The Ruin (Ukrainian history)

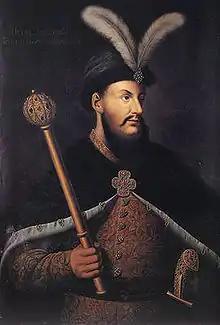
Hetman Petro Doroshenko

"1663-65: Teteria and Poland:" Pavlo Teteria, who held only the right bank, followed a strongly pro-Polish policy. When his invasion of the left bank failed, he returned to deal with the numerous rebellions that had broken out against the Poles. The behaviour of his Polish allies cost him what little support he had, and he resigned and fled to Poland.